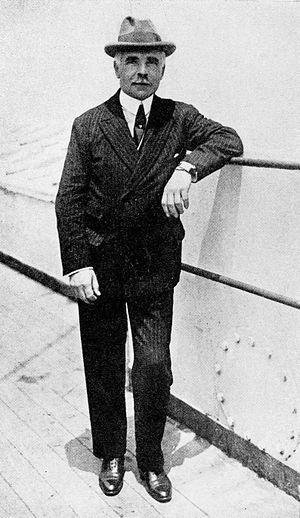
Otto Hermann Kahn était un banquier d'investissement américain d'origine allemande. Mise à part son activité professionnelle il fut aussi un philanthrope, un collectionneur et un protecteur des Arts.